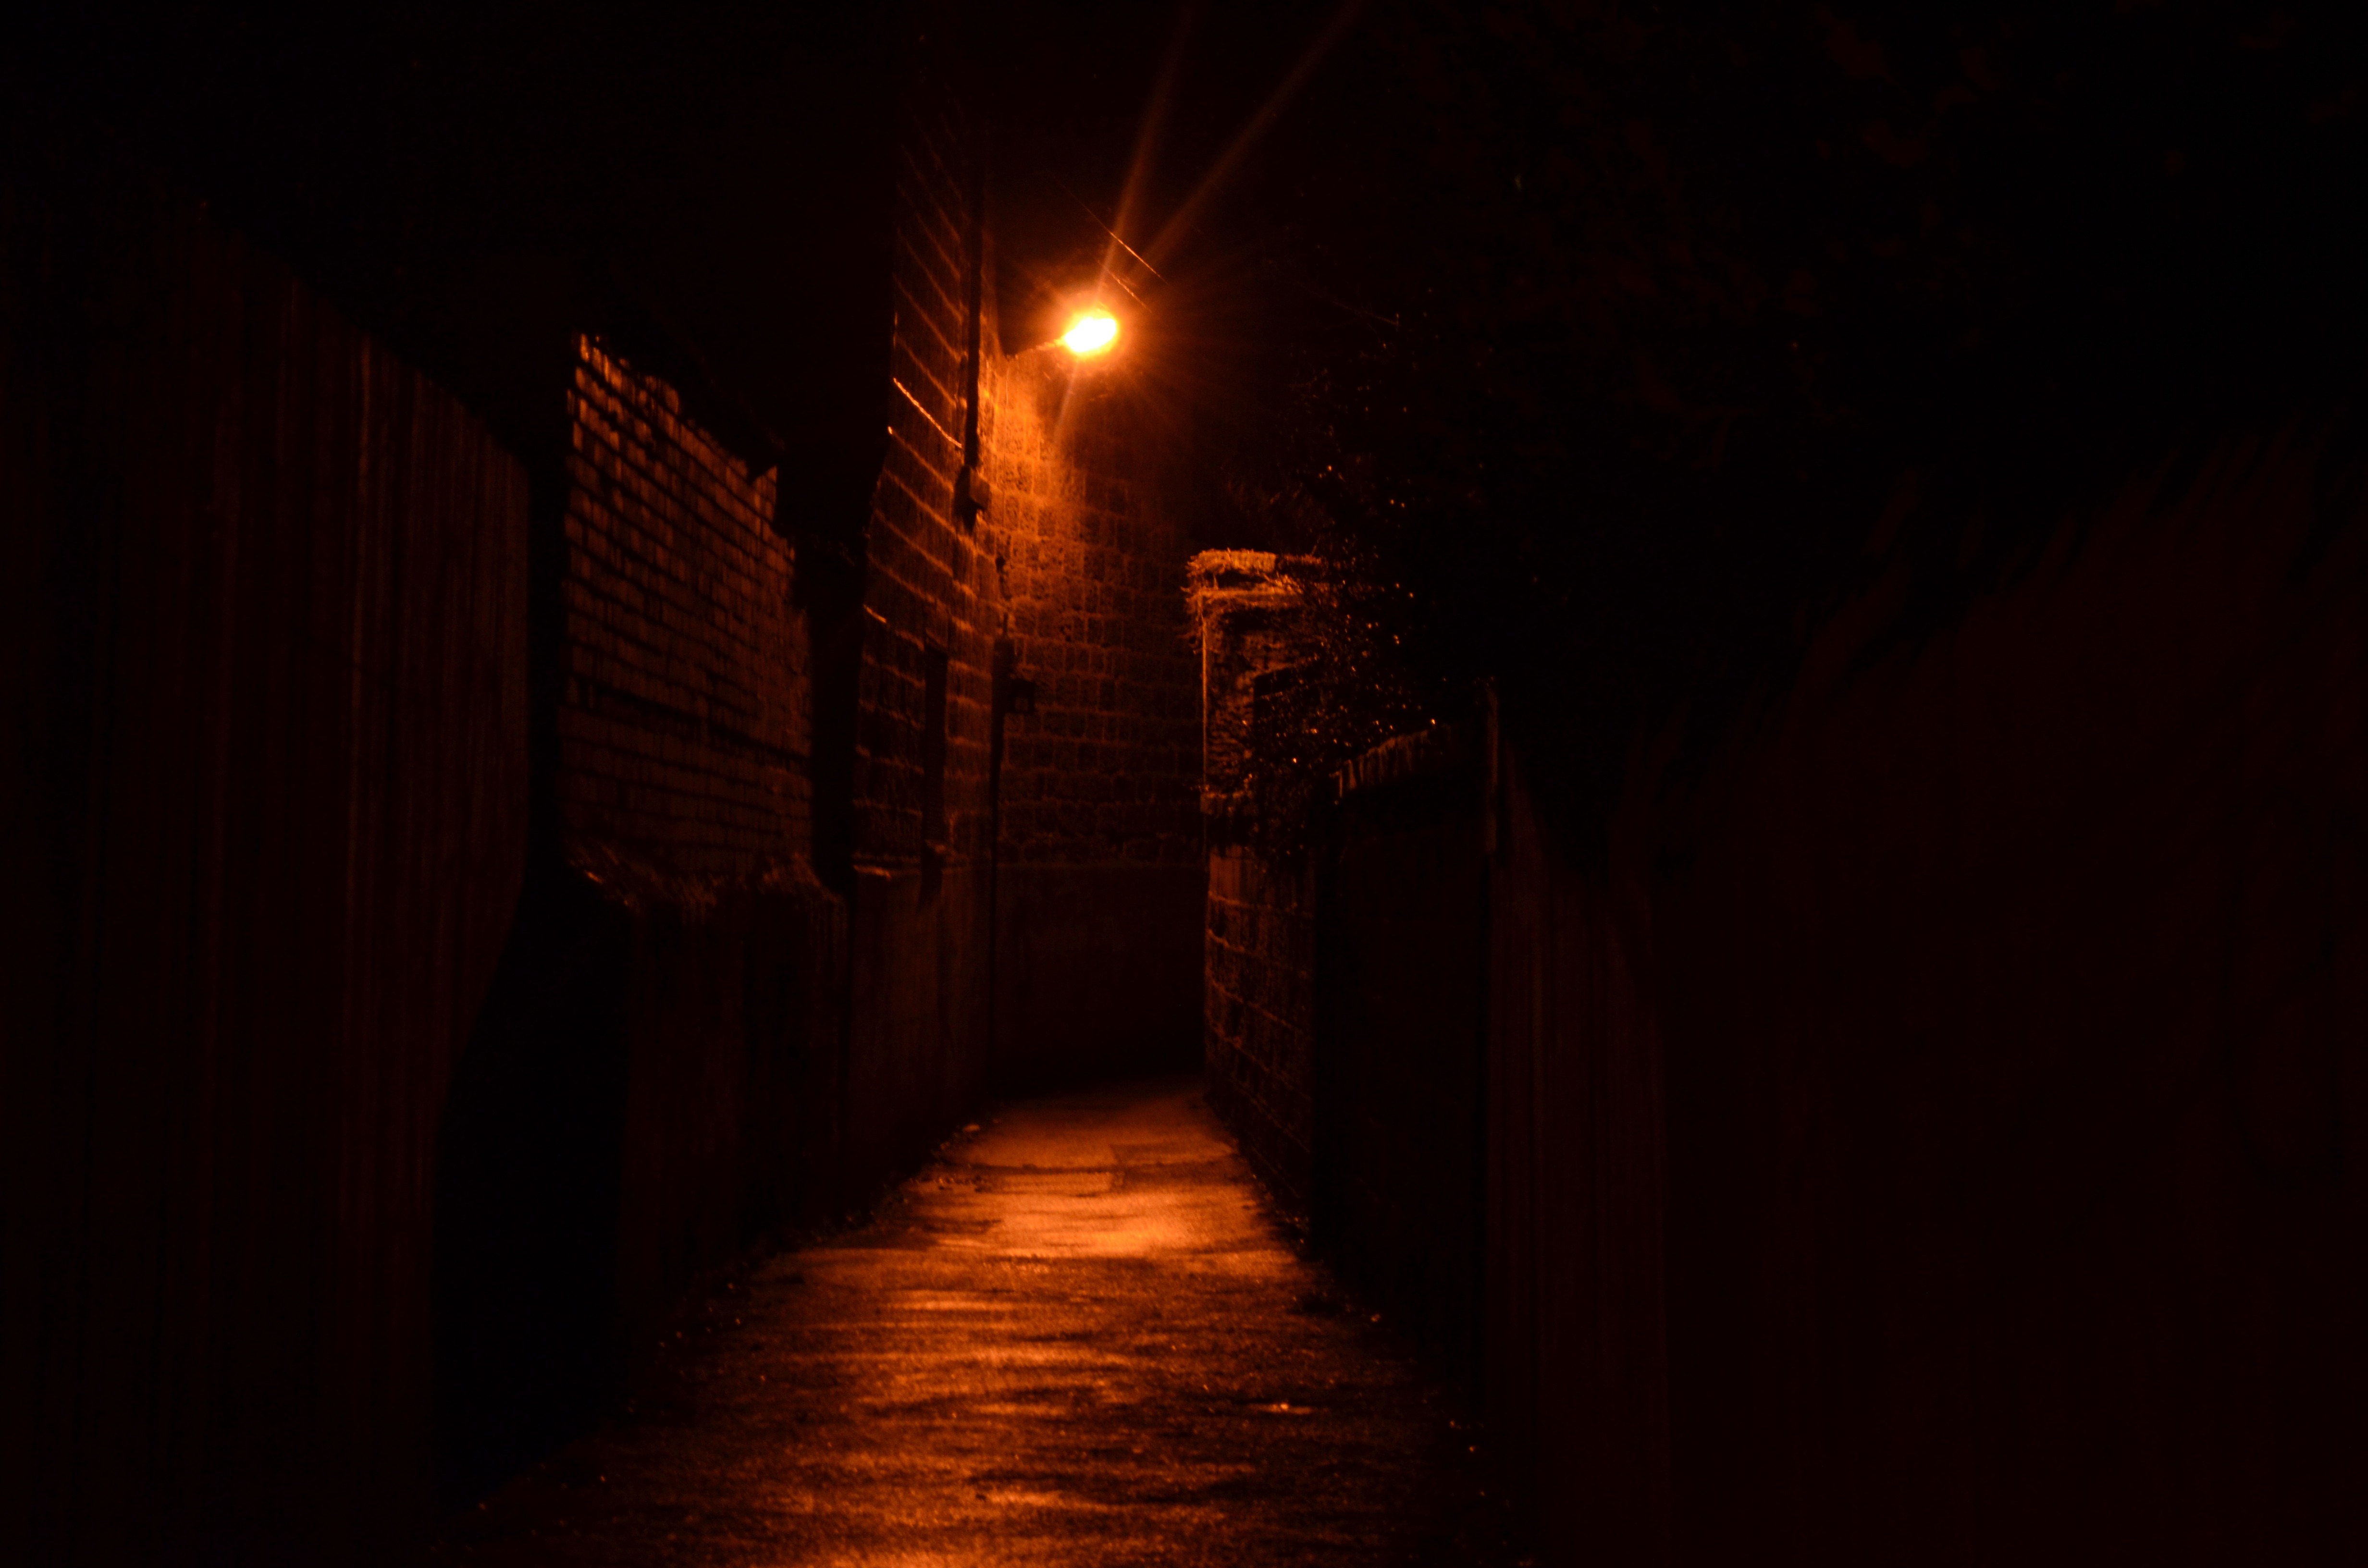
light, street, night, sunlight, wall, pavement, evening, darkness, lamp, lighting, background